Kekaha Kai State Park

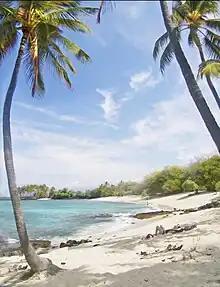

Kekaha Kai State Park, formerly known as "Kona Coast State Park", is a beach park located along the north Kona coast on the island of Hawaii. The main beach areas are Maniniowali Bay (Kua Bay), Makalawena beach at Puu Alii Bay, and Mahaiula Bay. The park's name originates from the Hawaiian language words "ke kaha kai" which translate to "the shore line" in English.